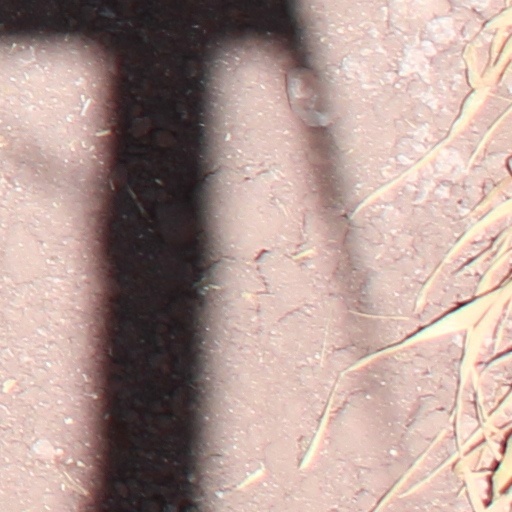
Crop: wheat